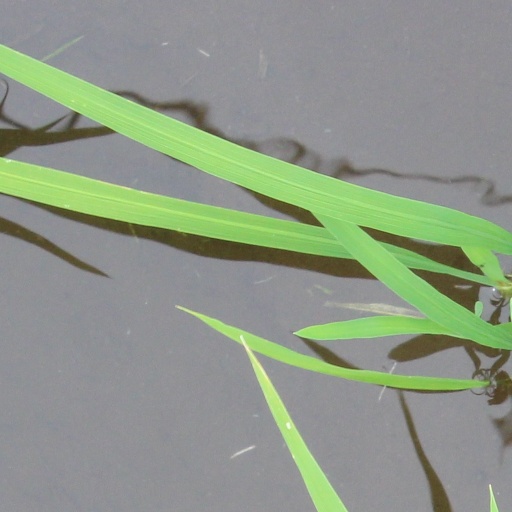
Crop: rice